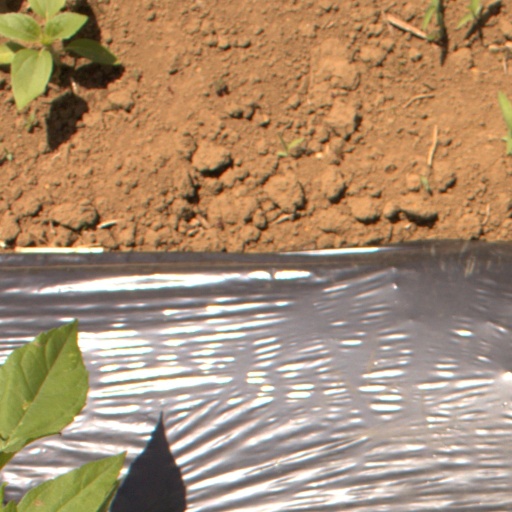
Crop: Jerusalem artichoke